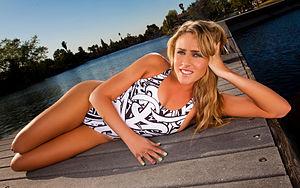
Kaitlin Shea Sandeno, née le 13 mars 1983 à Aliso Viejo en Californie, est une nageuse américaine. Elle faisait partie du relais américain 4 × 200 m nage libre féminin qui a remporté la médaille d'or aux Jeux olympiques de 2004 à Athènes.